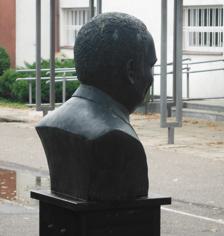
Building: Bust of René Goscinny
Country: Poland
Year built: 2013
Monument in Warsaw, Poland Bust of René Goscinny The back of the bust in 2016. 52°14′04.7″N 21°02′54″E / 52.234639°N 21.04833°E / 52.234639; 21.04833 Location 4 and 6 Walecznych Street, Warsaw , Poland Designer Jacek Kowalski Type Bust Material Bronze Completion date 25 September 2013 Dedicated to René Goscinny The Bust of René Goscinny is a monument in Warsaw , Poland , in the district Praga-North , placed in front of the René Goscinny French High School at 4 and 6 Walecznych Street. It consists of the bronze bust of René Goscinny , a 20th-century cartoonist and book author, best known as the author of Little Nicolas and Asterix . History The monument was designed by Jacek Kowalski, and unveiled on 25 September 2013. The ceremony was attended by his daughter, Anne Goscinny. It was the first monument in the world dedicated to him. Characteristics The monument is placed in front of the René Goscinny French High School at 4 and 6 Walecznych Street, in the district of Praga-South , within the neighbourhood of Saska Kępa . It has the form of the bronze bust of René Goscinny , 20th-century cartoonist and comic writer, best known as the author of Little Nicolas and Asterix . The staute is placed on a pedestal, which features the plaque with an inscription as transcribed below. Polish inscription English translation René Goscinny (1926–1977) Twórca Mikołajka i Asteriksa René Goscinny (1926–1977) Creator of Little Nicolas and Asterix See also Statue of René Goscinny , another monument dedicated to Goscinny, located in Paris , France Notes